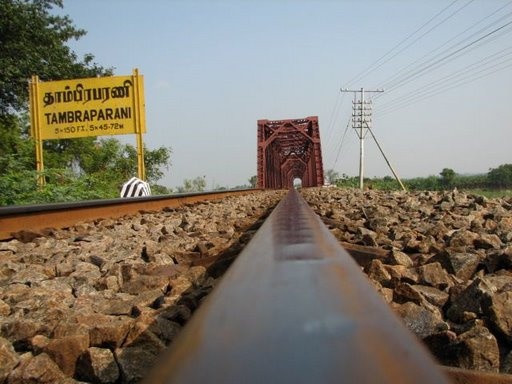
Tambraparani  railway bridge Charanmahadevi